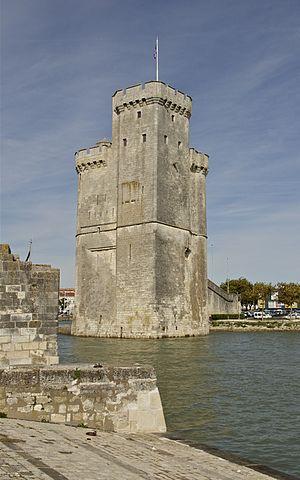
La Tour Saint-Nicolas, Vieux-Port de La Rochelle, Charente-Maritime.